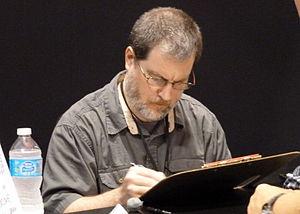
Chris Sprouse est un dessinateur de comics américain.